NiziU

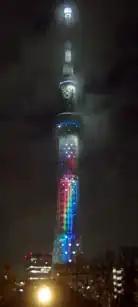
In commemoration of NiziU's official debut, Tokyo Skytree was lit up in rainbow colors.

In August 2020, Mako, Miihi, Maya, Ayaka, Rio, and Rima made cameo appearances in the music video for "God's Menu" by Stray Kids. In September 2020, all of the members of NiziU appeared in the music video for "Back Door" by Stray Kids with the exception of Miihi, who could not appear due to attending school. From October 23 to December 20, 2020, Miihi briefly went on hiatus for health problems and was absent for most of NiziU's debut promotions. On November 25, 2020, NiziU released the full version music video of their debut single, "Step and a Step." A week later, on December 2, 2020, they officially debuted in Japan with the single's physical release. "Step and a Step" topped Japan's Oricon Singles Chart with 312,000 copies sold within the first week, becoming the second best selling debut single by a female artist in Japan (second only to Hinatazaka46's "Kyun"). The song also topped the "Billboard Japan" Hot 100, becoming the group's first chart-topper as it sold 318,562 copies in its first week. "Step and a Step" also marked the group's second entry on the "Billboard" Global Excl. U.S. wherein they charted at number 149 on its issue dated December 5, as well as the "Billboard" Global 200, with NiziU charting at number 75 on its issue dated December 12.